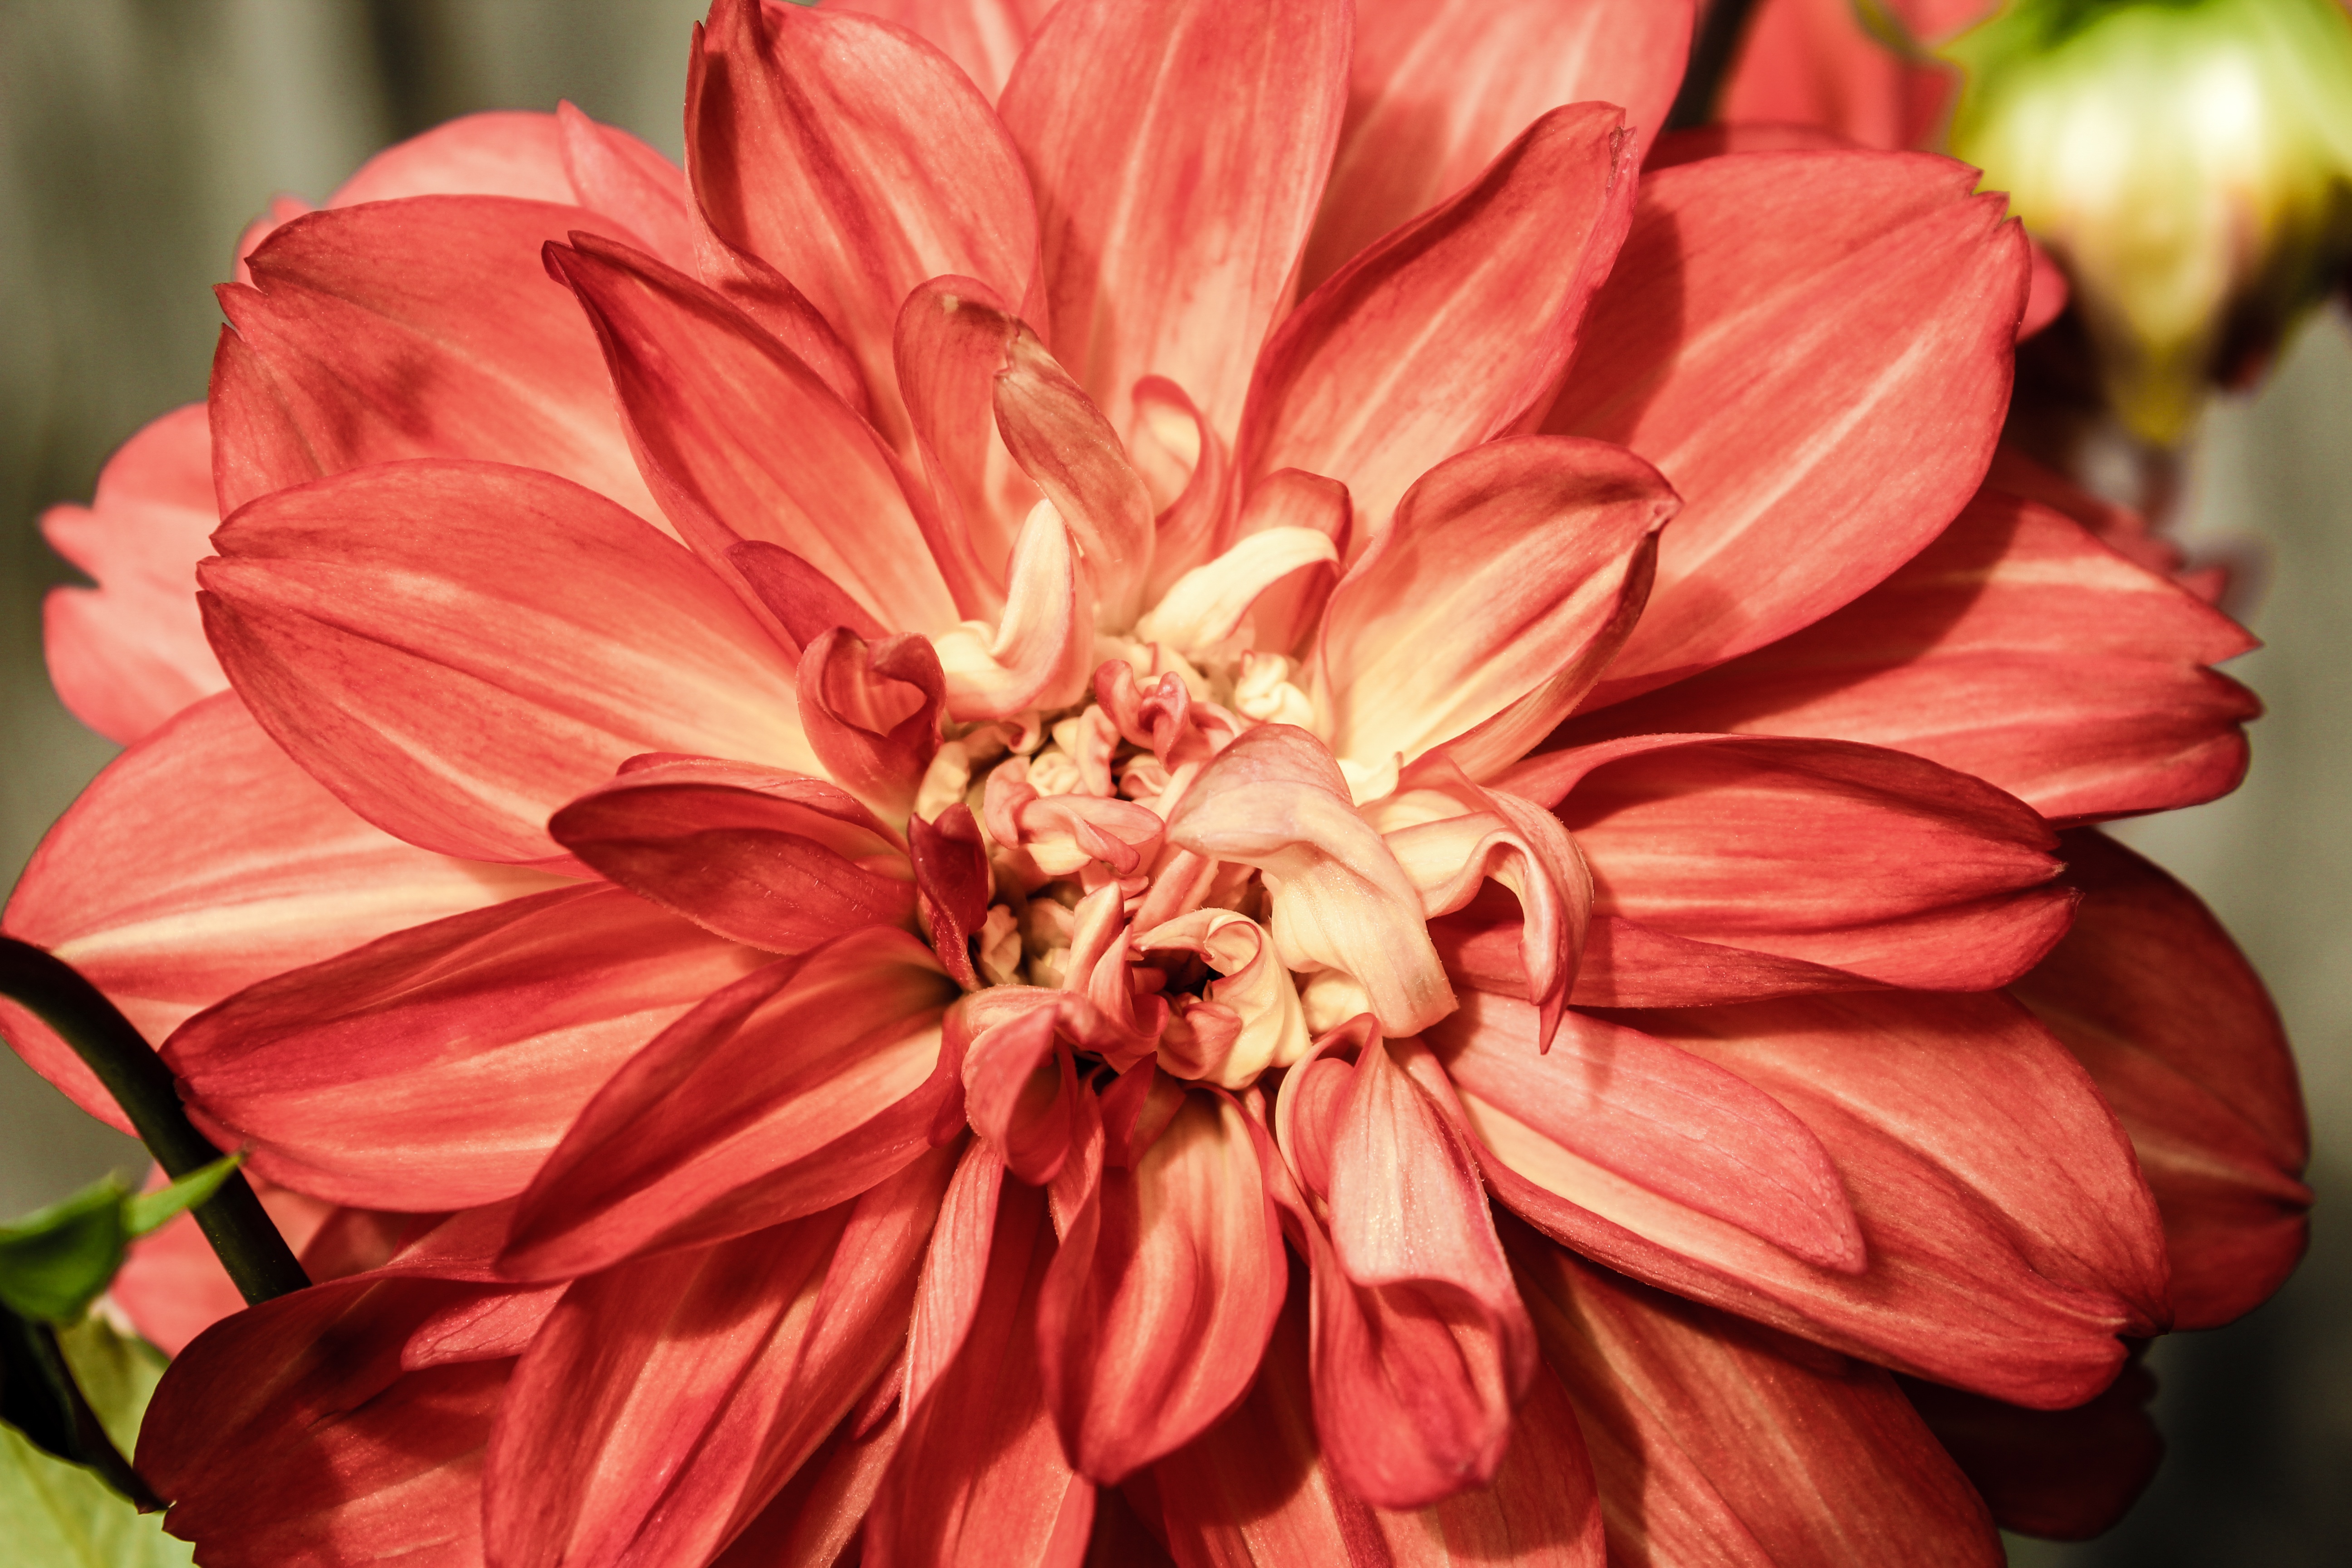
nature, plant, flower, petal, floral, red, macro, garden, pink, flora, dahlia, floristry, flowering plant, daisy family, annual plant, land plant